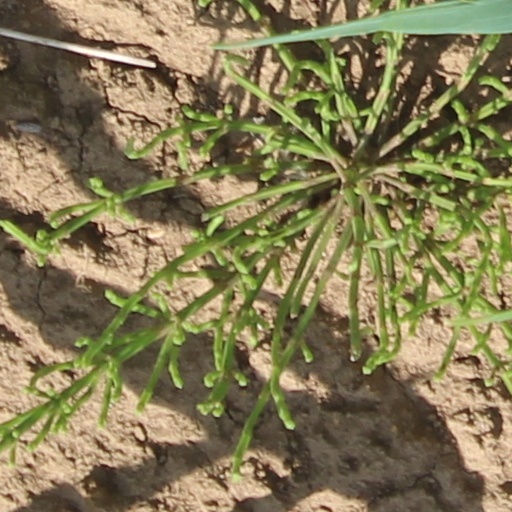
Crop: wheat